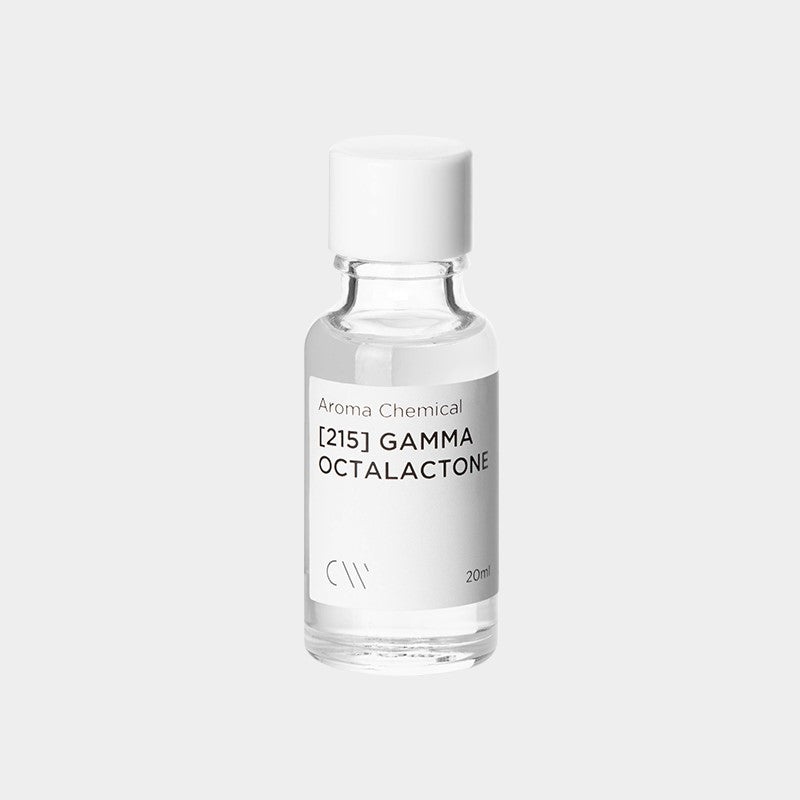
[215] GAMMA OCTALACTONE γ-辛内酯
產品資訊 FEMA Number: 2796 CAS Number: 104-50-7 香調: 中調 氣味描述: 甜、椰子、奶油、零陵香豆 產品描述 GAMMA OCTALACTONE γ-辛内酯 別稱 - 產品類別 單體香料 (Single Aroma Molecule) 用途 高級專業調香 (需具備相關調香知識和經驗) FEMA Number 2796 CAS Number 104-50-7 分子式 C8 H14 O2 成分 100% 香水化學濃縮物 形態 液體 香調 中調 閃點 110℃ 氣味描述 甜、椰子、奶油、零陵香豆 產品特點 γ-辛内酯 被用作濃鬱、濃鬱的花香香水的成分，例如梔子花、晚香玉和風信子。 也用作香豆素的原料，用於香豆素和芳香香料。 它是留香時間較長的香水之一。 儲存方法 存放於陰涼處，避免陽光直射，並保持密封，防止吸收水分。 原始香料化學成分是未稀釋的高濃縮產品，因此必須特別小心，避免皮膚直接接觸或吸入。 建議由熟悉如何使用和儲存的專業人員使用，如果長時間與滴管蓋一起儲存，橡膠部分可能會融化。 IFRA證書 下載文件 文件根據 IFRA 標準的安全性列出了成品每種用途的最大允許使用量。 注意事項 使用本品作為高濃縮香料化工原料時，請注意以下事項。 - 建議由了解原料特性和用途的專家來處理化學品。 - 本品為高濃度未稀釋產品，對香精敏感者不建議直接處理。 - 如果在一定時間內接觸到不耐化學腐蝕的弱塑膠、油漆、油脂等，相關零件可能會損壞。 - 石膏擴香石或香水等產品不得與其他物品直接接觸放置，請使用夾子或口袋等工具保持適當距離。 - 根據個人情況，可能會導致頭痛和眼睛刺激。 - 訓練或工作後請保持足夠的通風。 - 避免長時間吸入未經稀釋的溶液或切勿接觸皮膚，並始終保持蓋子關閉。 - 請放置在兒童和寵物接觸不到的地方。 - 請勿以高於適當稀釋度的濃度使用。 - 避免陽光直射和火源。 **使用前請務必了解清楚，並自行對因不小心造成的損壞負責。 換貨及退款訊息 不適用
Brand: Candleworks
Category: Arts & Entertainment > Hobbies & Creative Arts > Arts & Crafts > Art & Crafting Materials > Raw Candle Wax